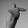
ASL letter: T